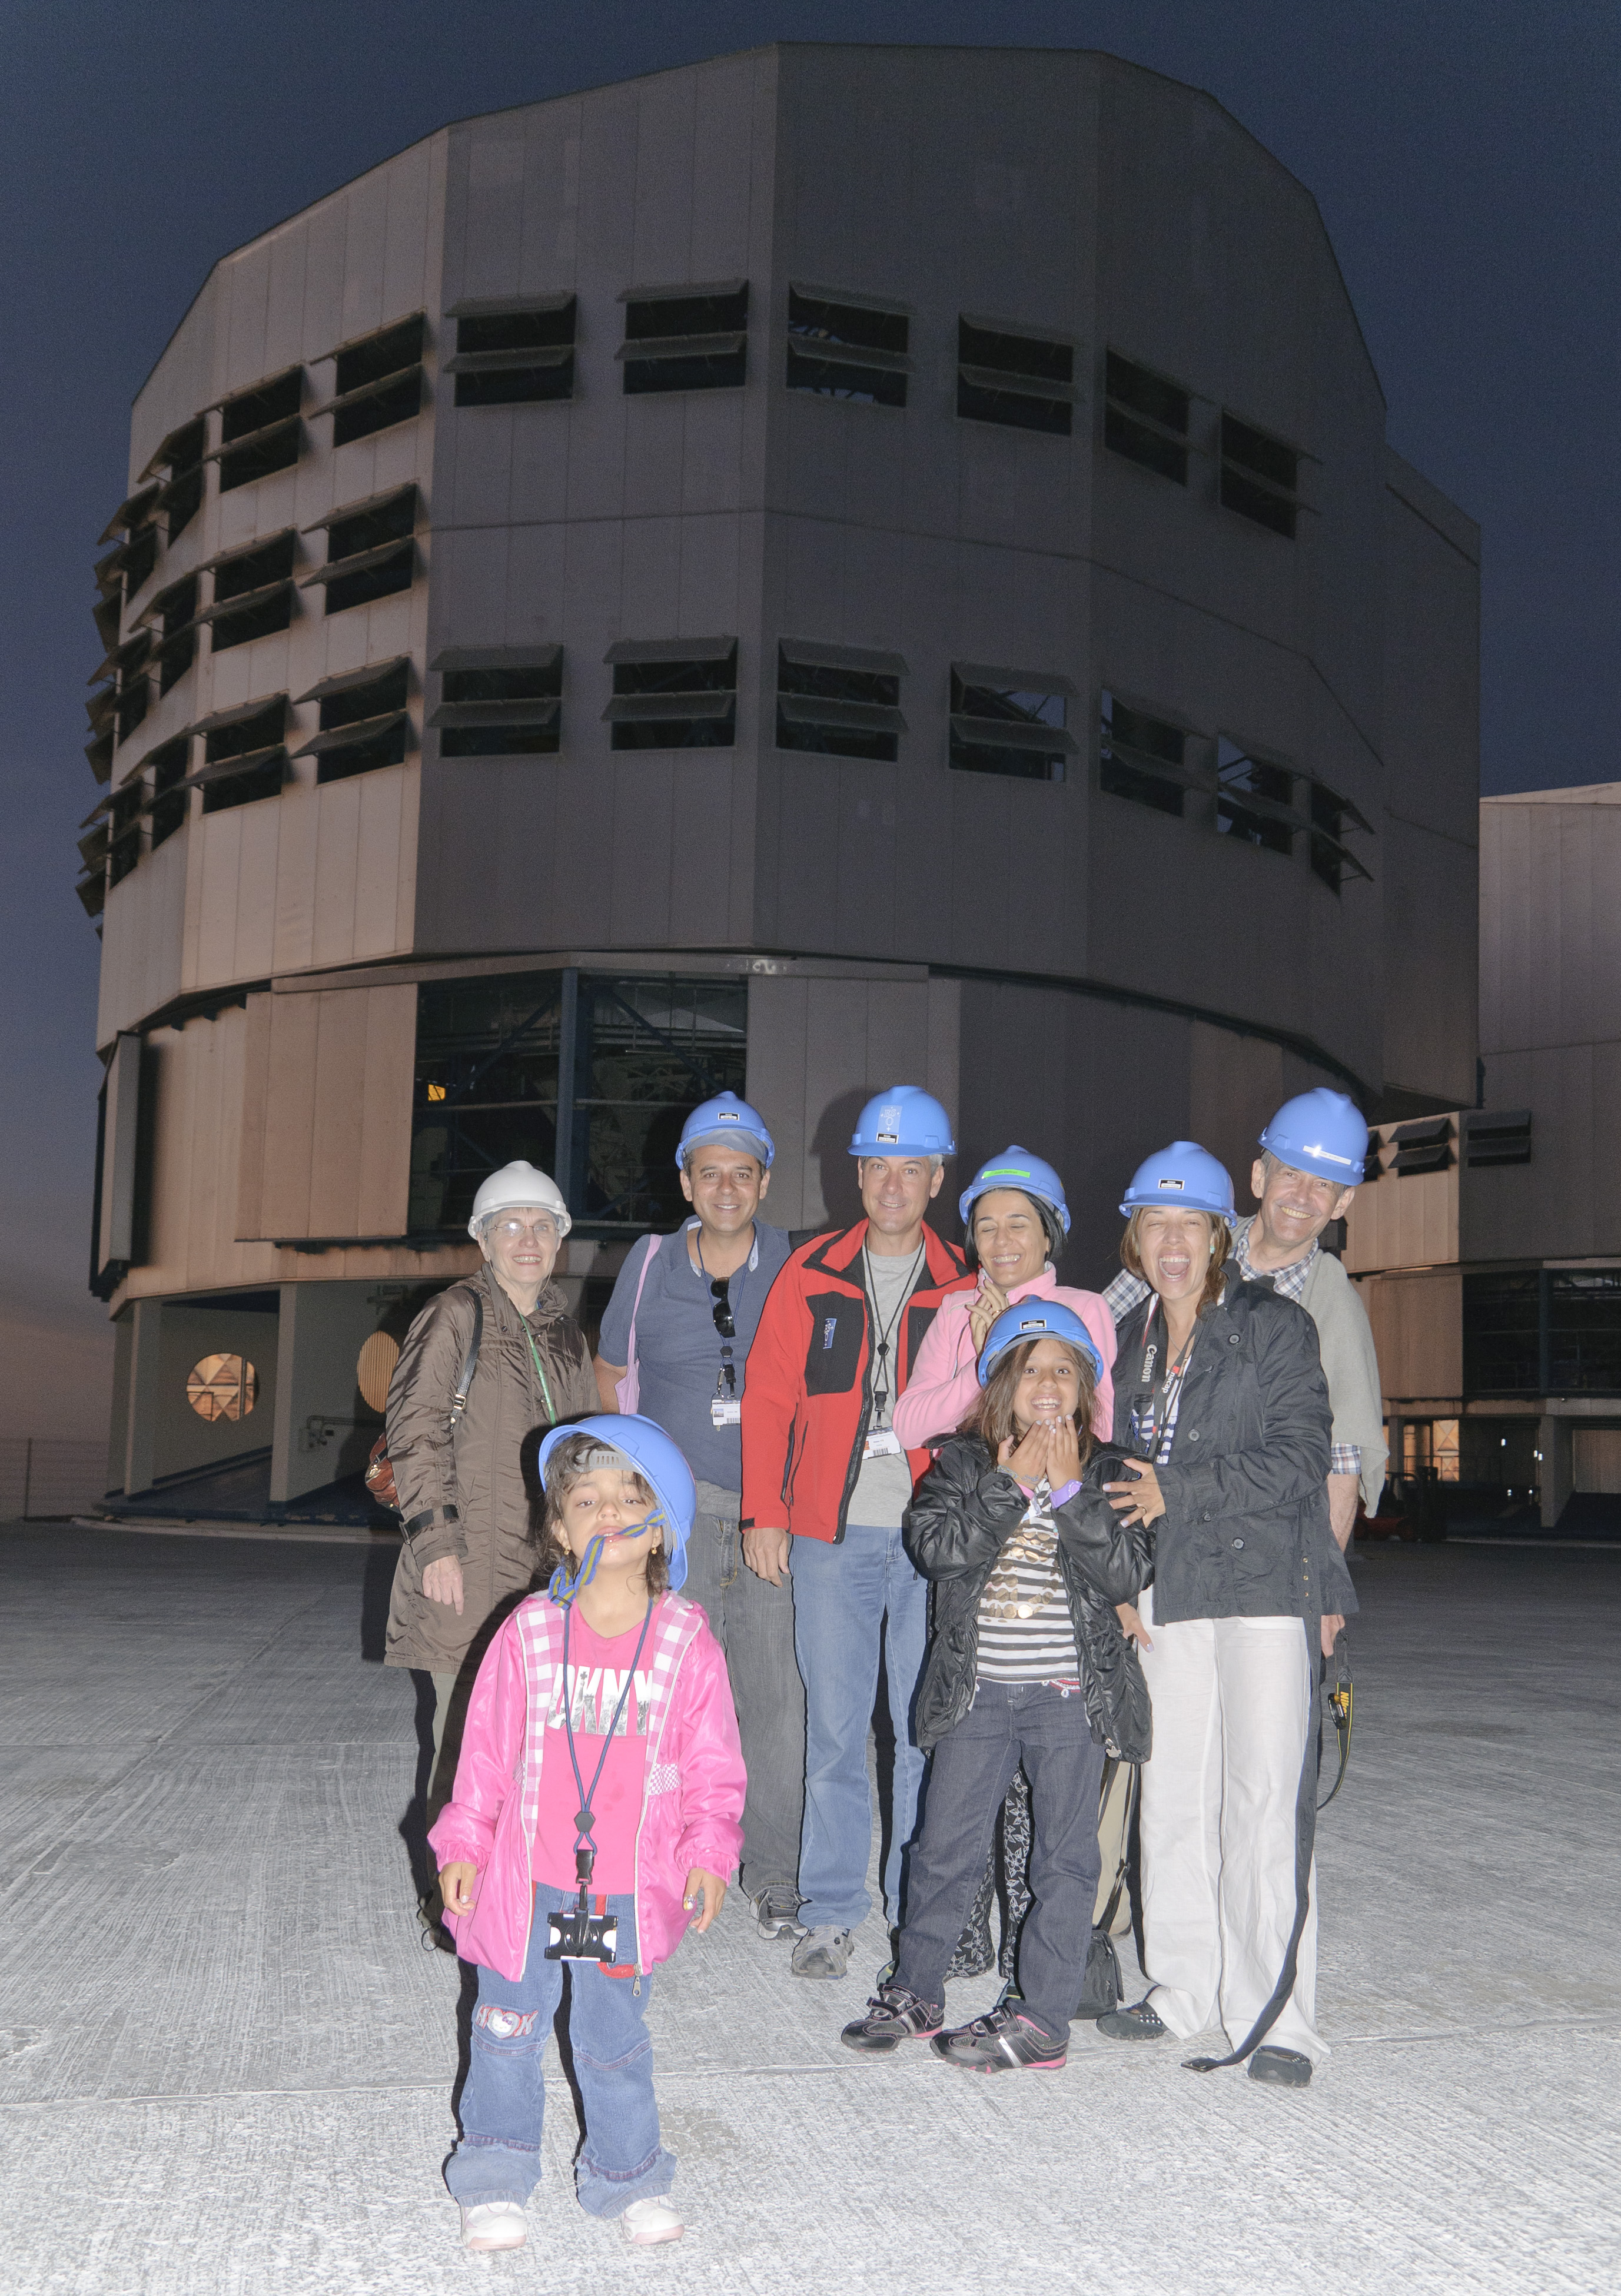
building, vacation, recreation, tourism, chile, fun, antofagasta, vlt